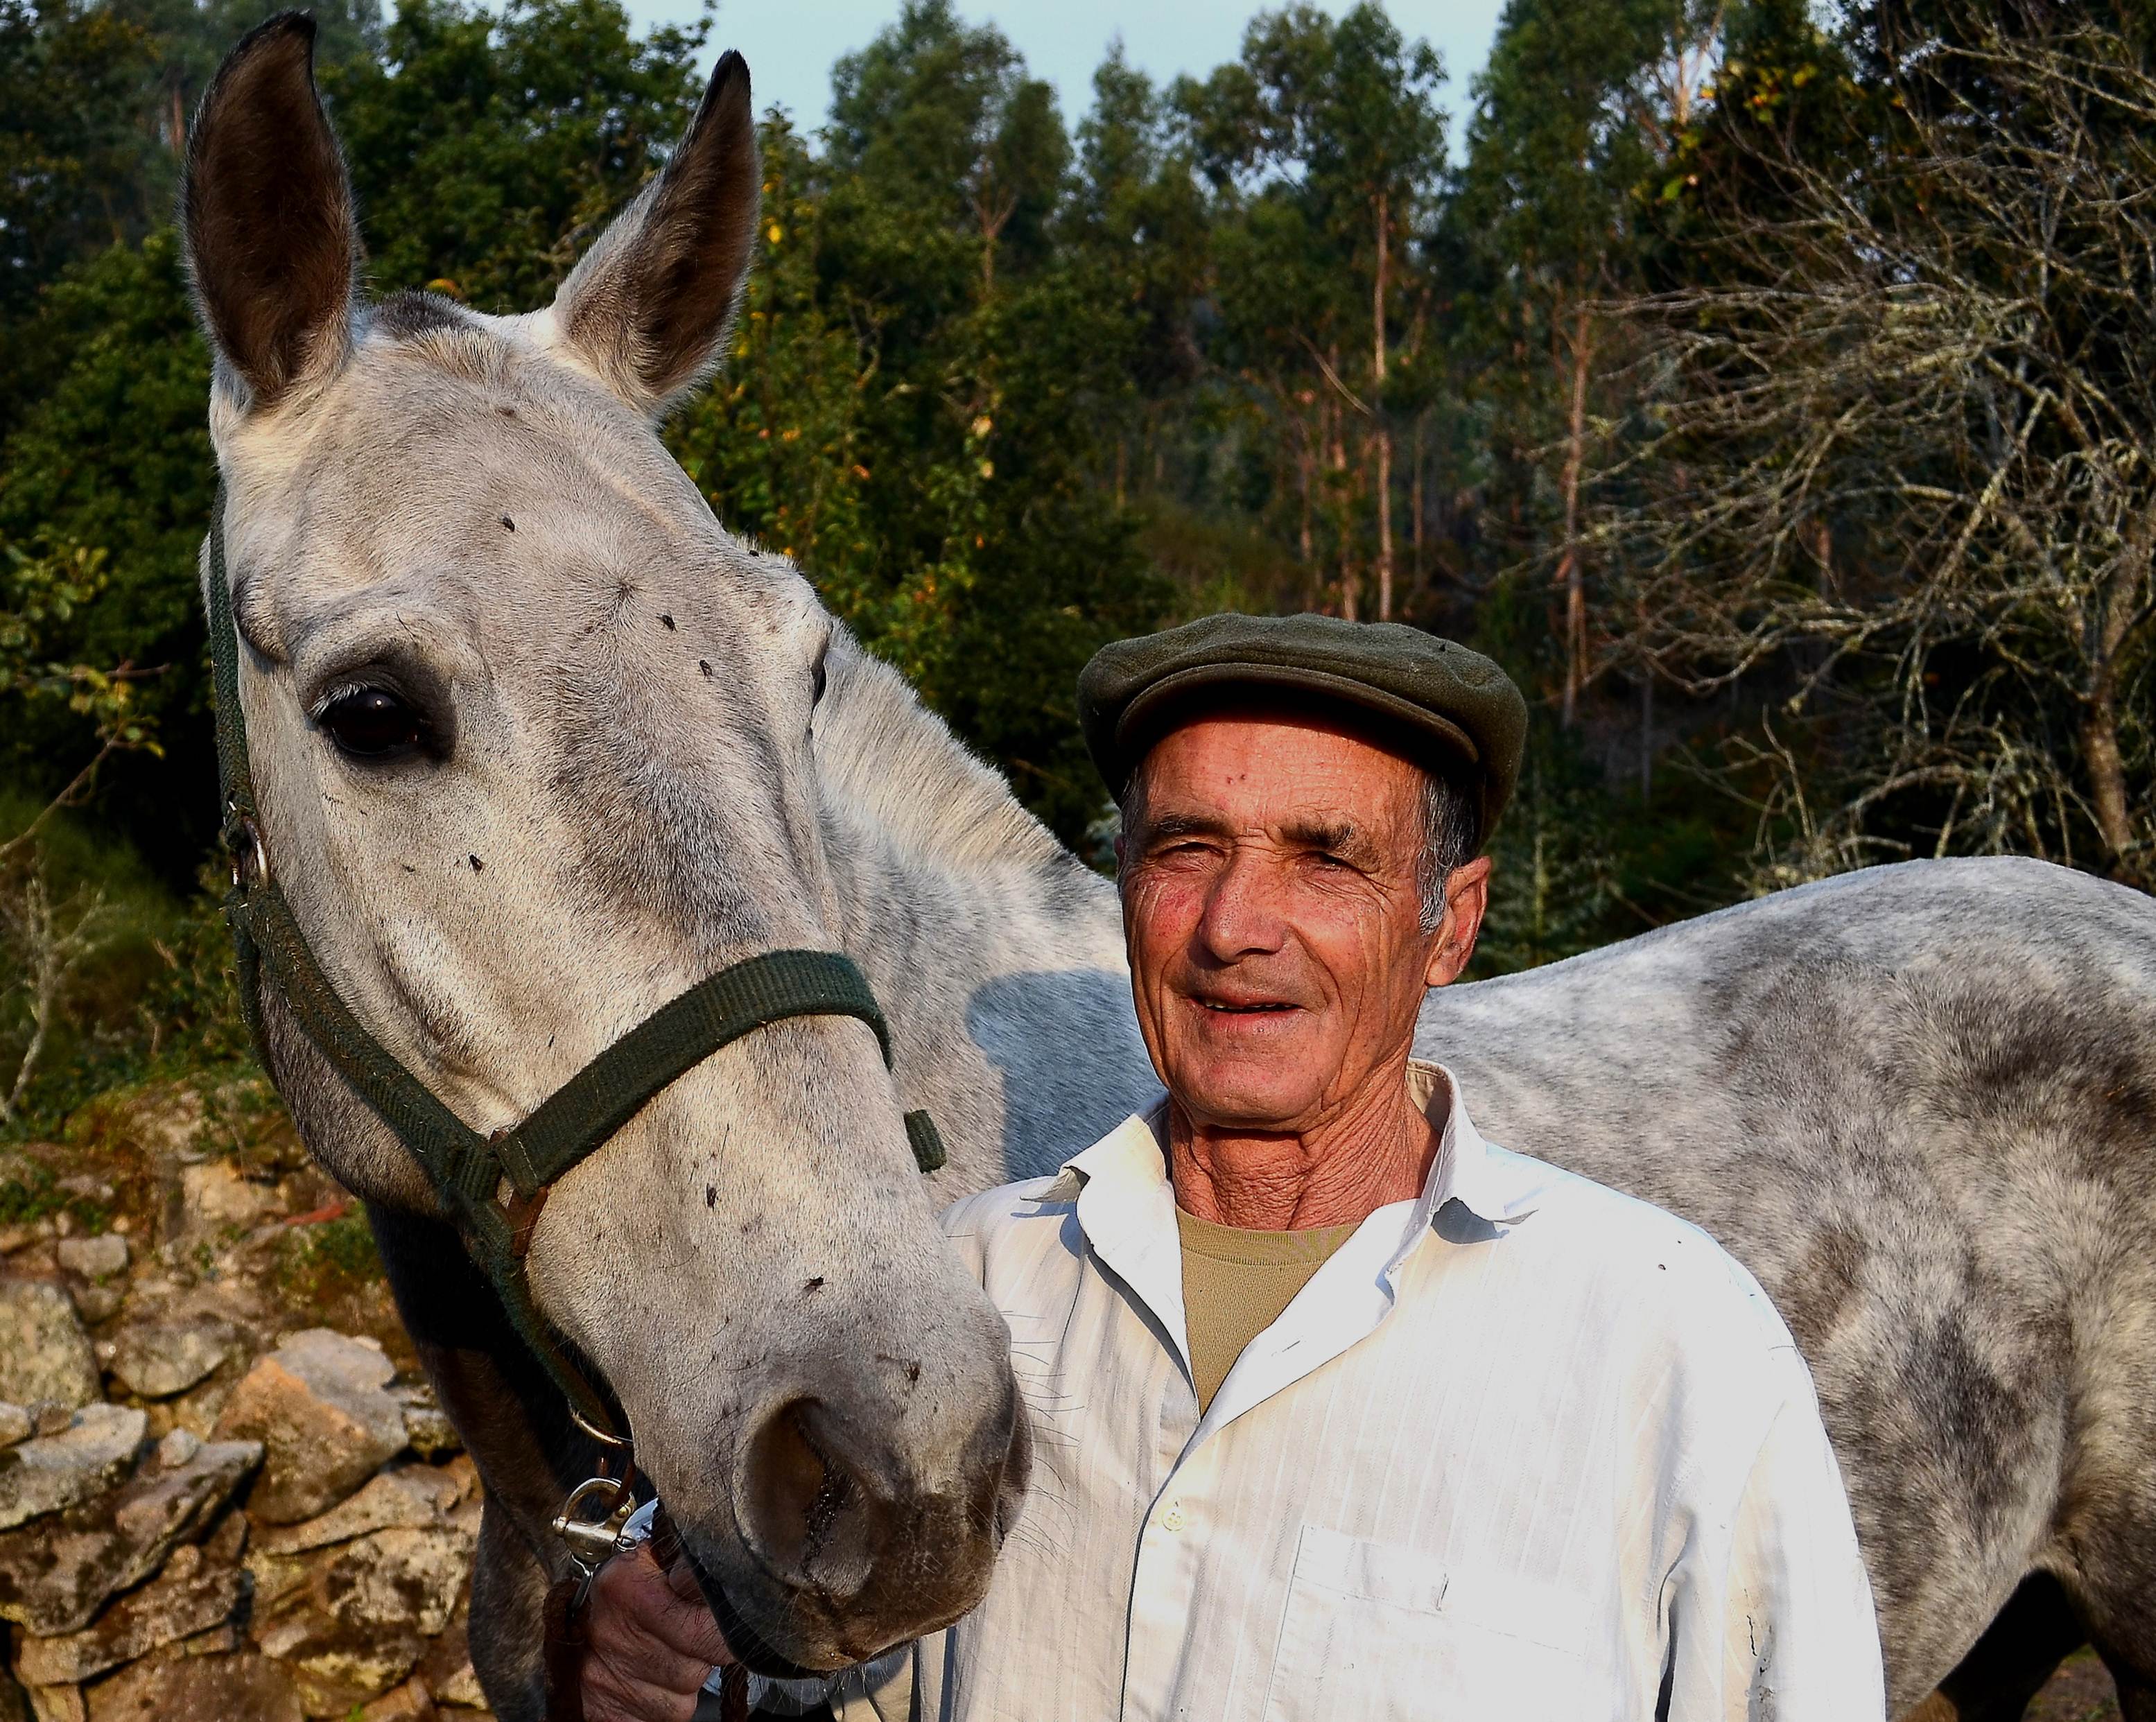
horse, donkey, sculpture, spain, animals, galicia, pontevedra, caballos, espana, ggl1, gaby1, animales, nikond5100, mule, pack animal, horse like mammal